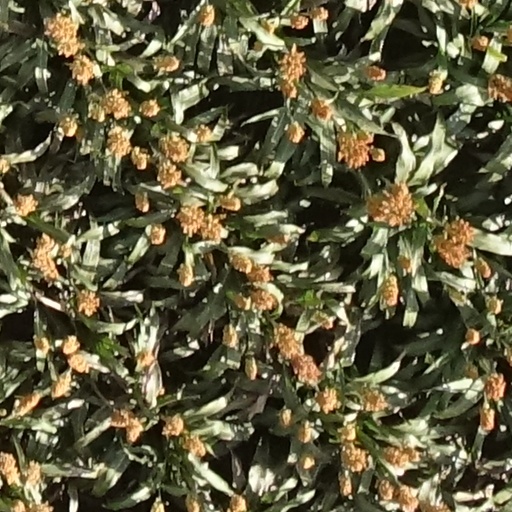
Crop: sorghum